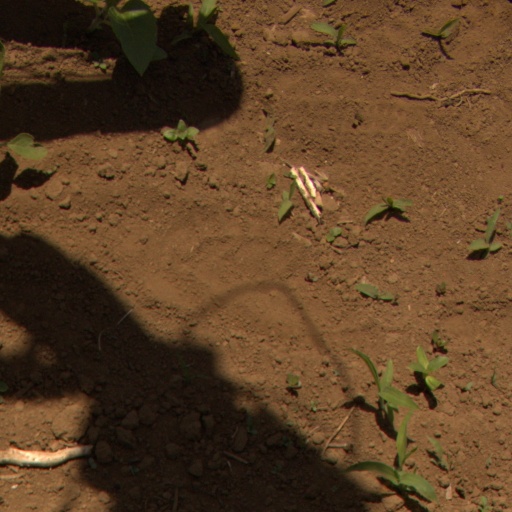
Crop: Jerusalem artichoke